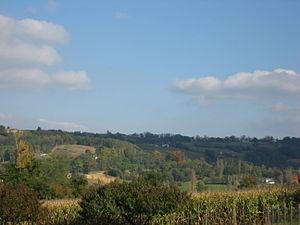
Vue des crêtes de Cuqueron depuis Monein (Pyrénées Atlantiques) Pyrénées).